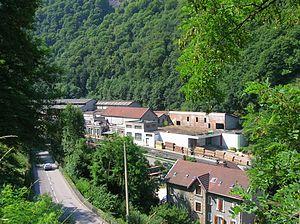
la Gorge à Domène, Isère, France. Anciennes papeteries de la Gorge reconvertie en scierie.
Domène est une commune française située dans le département de l'Isère, en région Auvergne-Rhône-Alpes. Elle fait partie de la métropole Grenoble-Alpes Métropole.